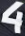
Number: 4